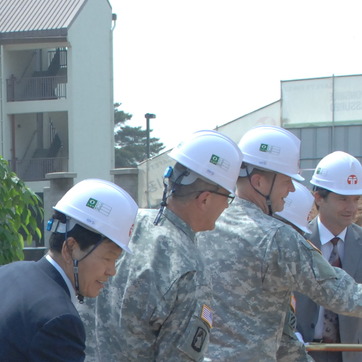
Material: hair